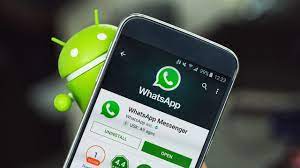
Waaw nataal bii ñu ngi ci gis ag jollasu. Di séen si biir jolllasu gi jëfekaay boobu di WhatsApp. Mu mel ne dañ koo "télécharger" nii ba di ko waaj a samp. Kon jefekaay googu di WhatsApp moom lanu gis nii ci biir jollasu gi ñu télécharger ko ba samp doŋ des ci.